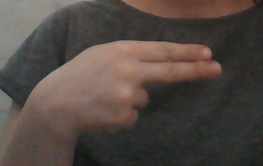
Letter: ain